List of birds of Chile

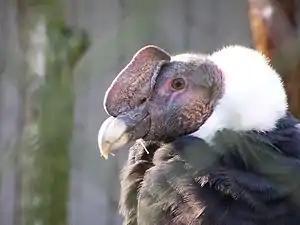
The Andean condor is the national bird of Chile.

This is a list of the bird species recorded in Chile. Unless otherwise noted, the list is that of the South American Classification Committee (SACC) of the American Ornithological Society. The SACC list includes species recorded in mainland Chile, on the Chilean islands of the Cape Horn area, on other islands and waters near the mainland, and on and around the Juan Fernández Islands. The list's taxonomic treatment (designation and sequence of orders, families, and species) and nomenclature (common and scientific names) are also those of the SACC.